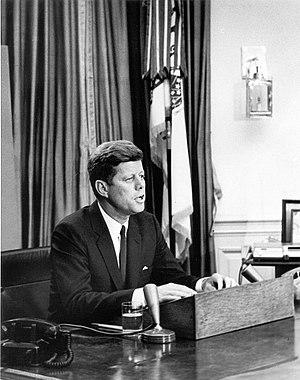
Martin Luther King Jr., né à Atlanta le 15 janvier 1929 et mort assassiné le 4 avril 1968 à Memphis, est un pasteur baptiste et militant non-violent afro-américain pour le mouvement des droits civiques des noirs américains aux États-Unis, fervent militant pour la paix et contre la pauvreté.
Le discours sur les droits civiques, est un discours prononcé le 11 juin 1963 par le 35ᵉ président des États-Unis John Fitzgerald Kennedy depuis le Bureau ovale afin de proposer le Civil Rights Act de 1964.
Extraits de douze discours prononcés par John Fitzgerald Kennedy, 35ème président des États-Unis, en exercice du 20 janvier 1961 au 22 novembre 1963.
La présidence de John Fitzgerald Kennedy, en tant que 35ᵉ président des États-Unis, dura du 20 janvier 1961 jusqu'à son assassinat le 22 novembre 1963. Membre du Parti démocrate, Kennedy prit ses fonctions après avoir battu le vice-président sortant Richard Nixon, membre du Parti républicain, à l'élection présidentielle de 1960. Il fut remplacé après sa mort par son vice-président Lyndon B. Johnson.